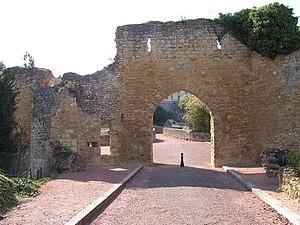
Saint-Jean-de-Thouars est une commune du Centre-Ouest de la France située dans le département des Deux-Sèvres en région Nouvelle-Aquitaine.